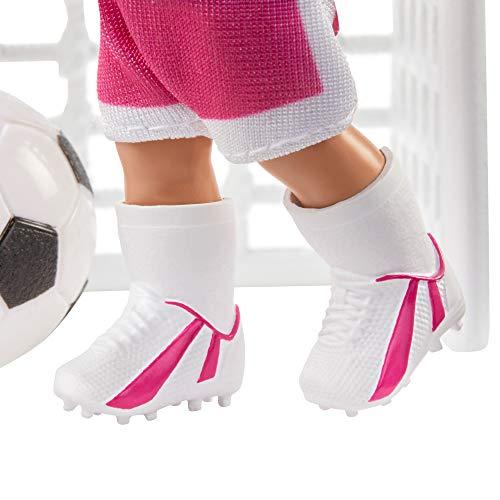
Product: Barbie Doll
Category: Toys & Games | Dolls & Accessories | Dolls
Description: Through hard work, strength, and determination, Barbie Soccer Coach doll leads her team to a well-earned trophy What a competition.
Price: $19.99
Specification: ProductDimensions:8.5x2.8x12.8inches|ItemWeight:11ounces|ShippingWeight:11ounces(Viewshippingratesandpolicies)|ASIN:B07XD6DXBW|Itemmodelnumber:GLM47|Manufacturerrecommendedage:36months-6years